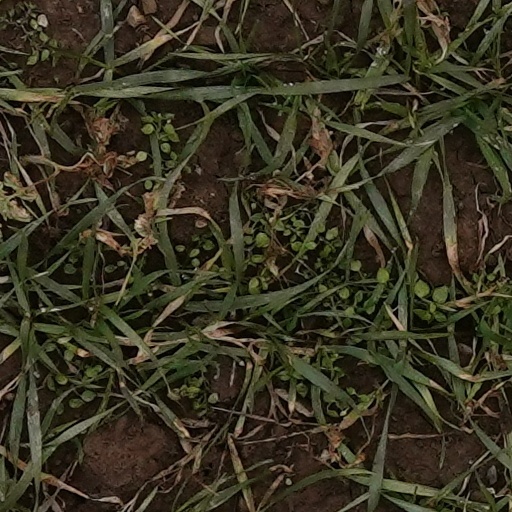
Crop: wheat